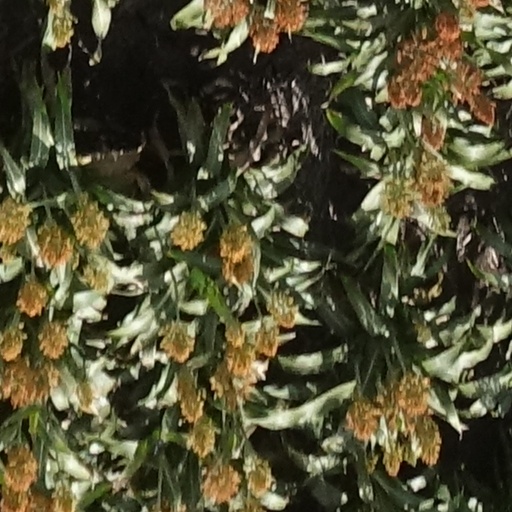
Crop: sorghum